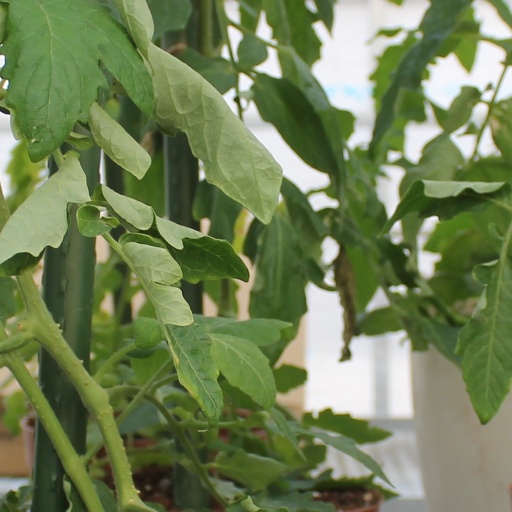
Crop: tomato